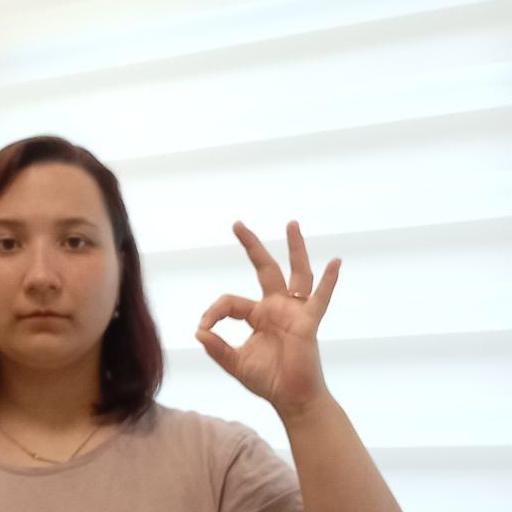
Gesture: ok